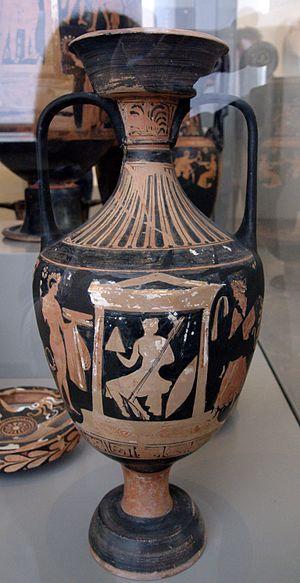
Naiskos. Amphore apulienne à figures rouges, v. 340 av. J.-C.